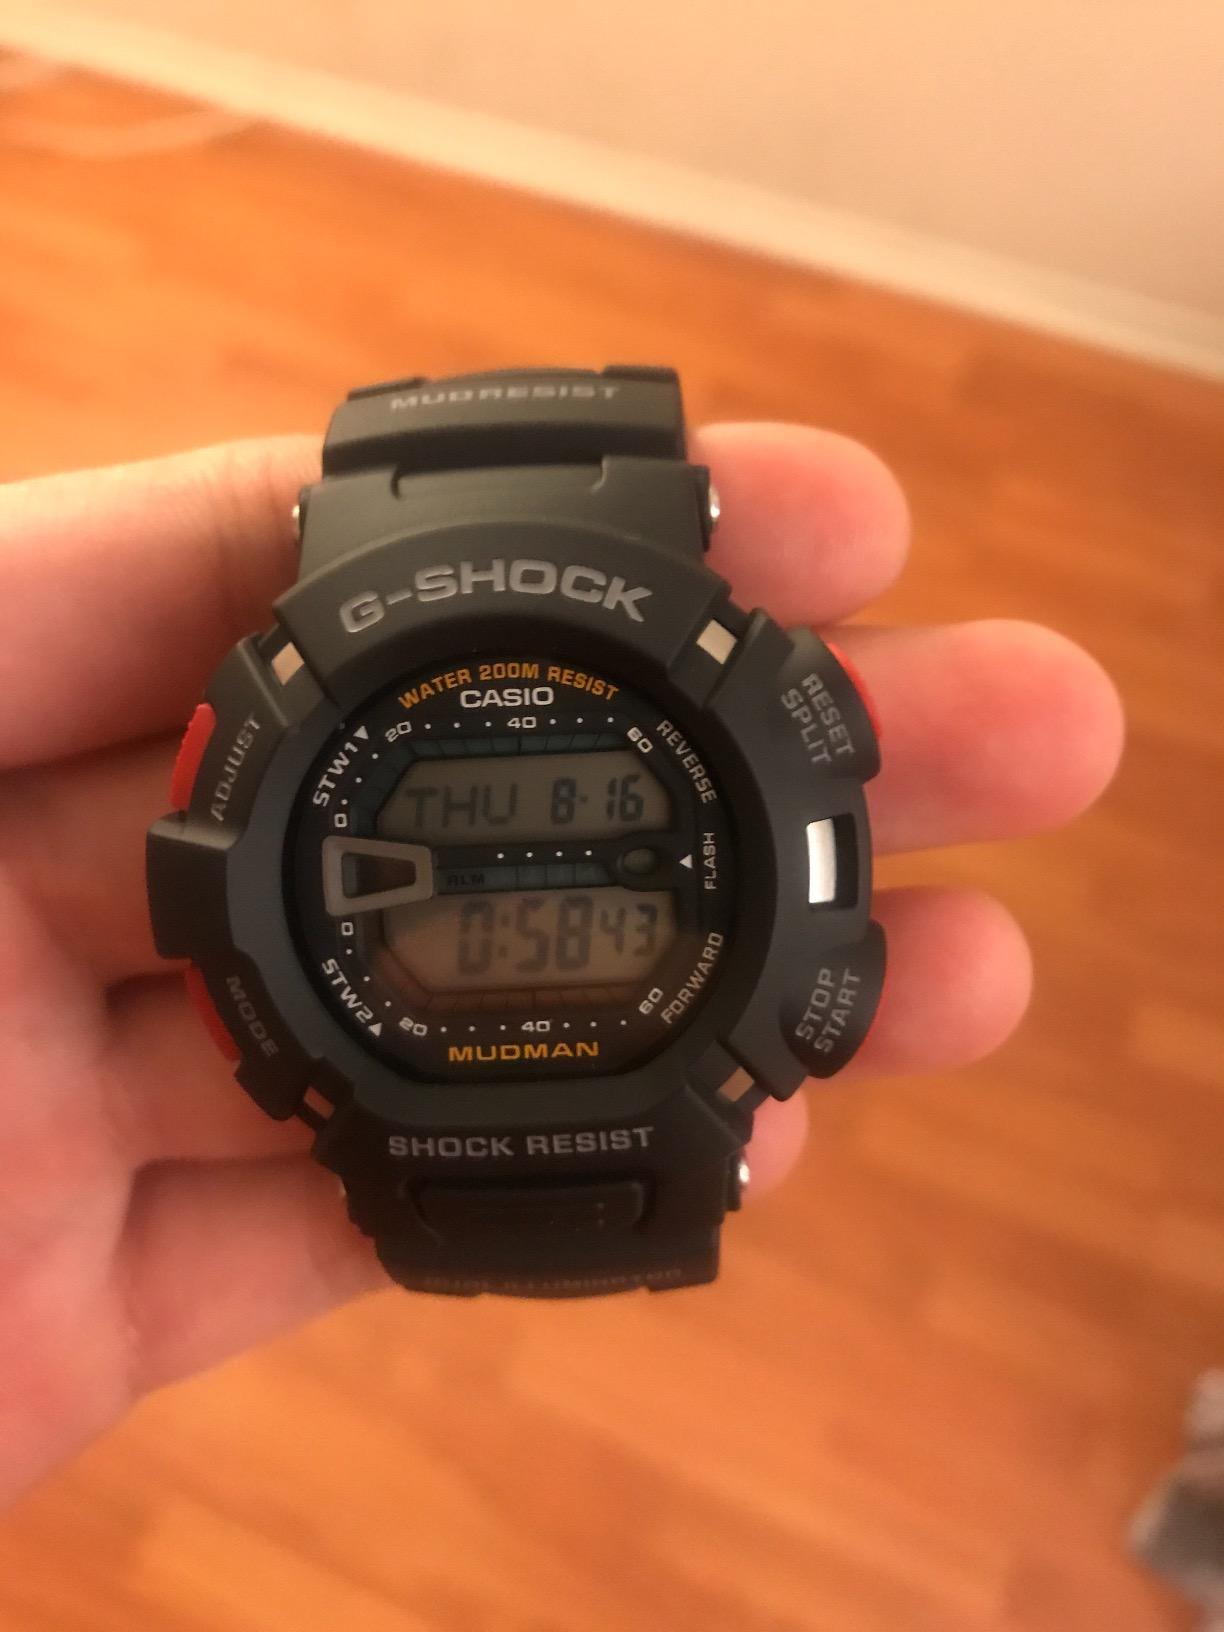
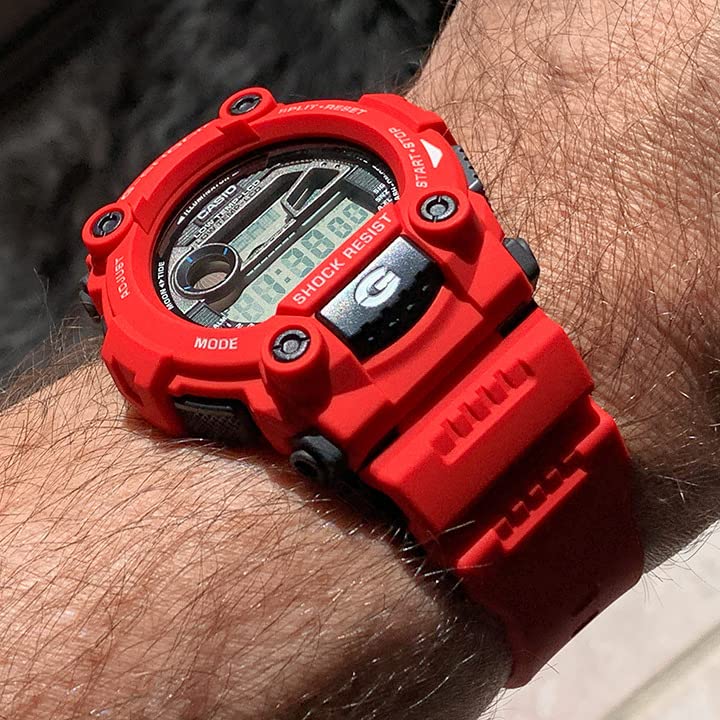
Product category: accessories_watch
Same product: no